Minster Way

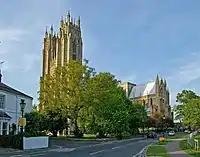
Beverley Minster

The walk starts at Beverley Minster and heads north through the town and crosses the A164, Hessle to Driffield road, and the A1035 before entering open countryside. It heads towards Molescroft Carr Farm before it heads north over Black Hill to Leconfield Low Parks and the edge of Leconfield Airfield. The walk follows the Hull to Scarborough railway line and the Catchwater Drain on the left towards New Arram. The walk continues north and crosses a level crossing and follows the railway to the next level crossing where it crosses back again. The way heads west along the road to Scorborough and the A164 the path turns north-west to Snowclose Plantation before passing Hall Garth and entering Lockington.